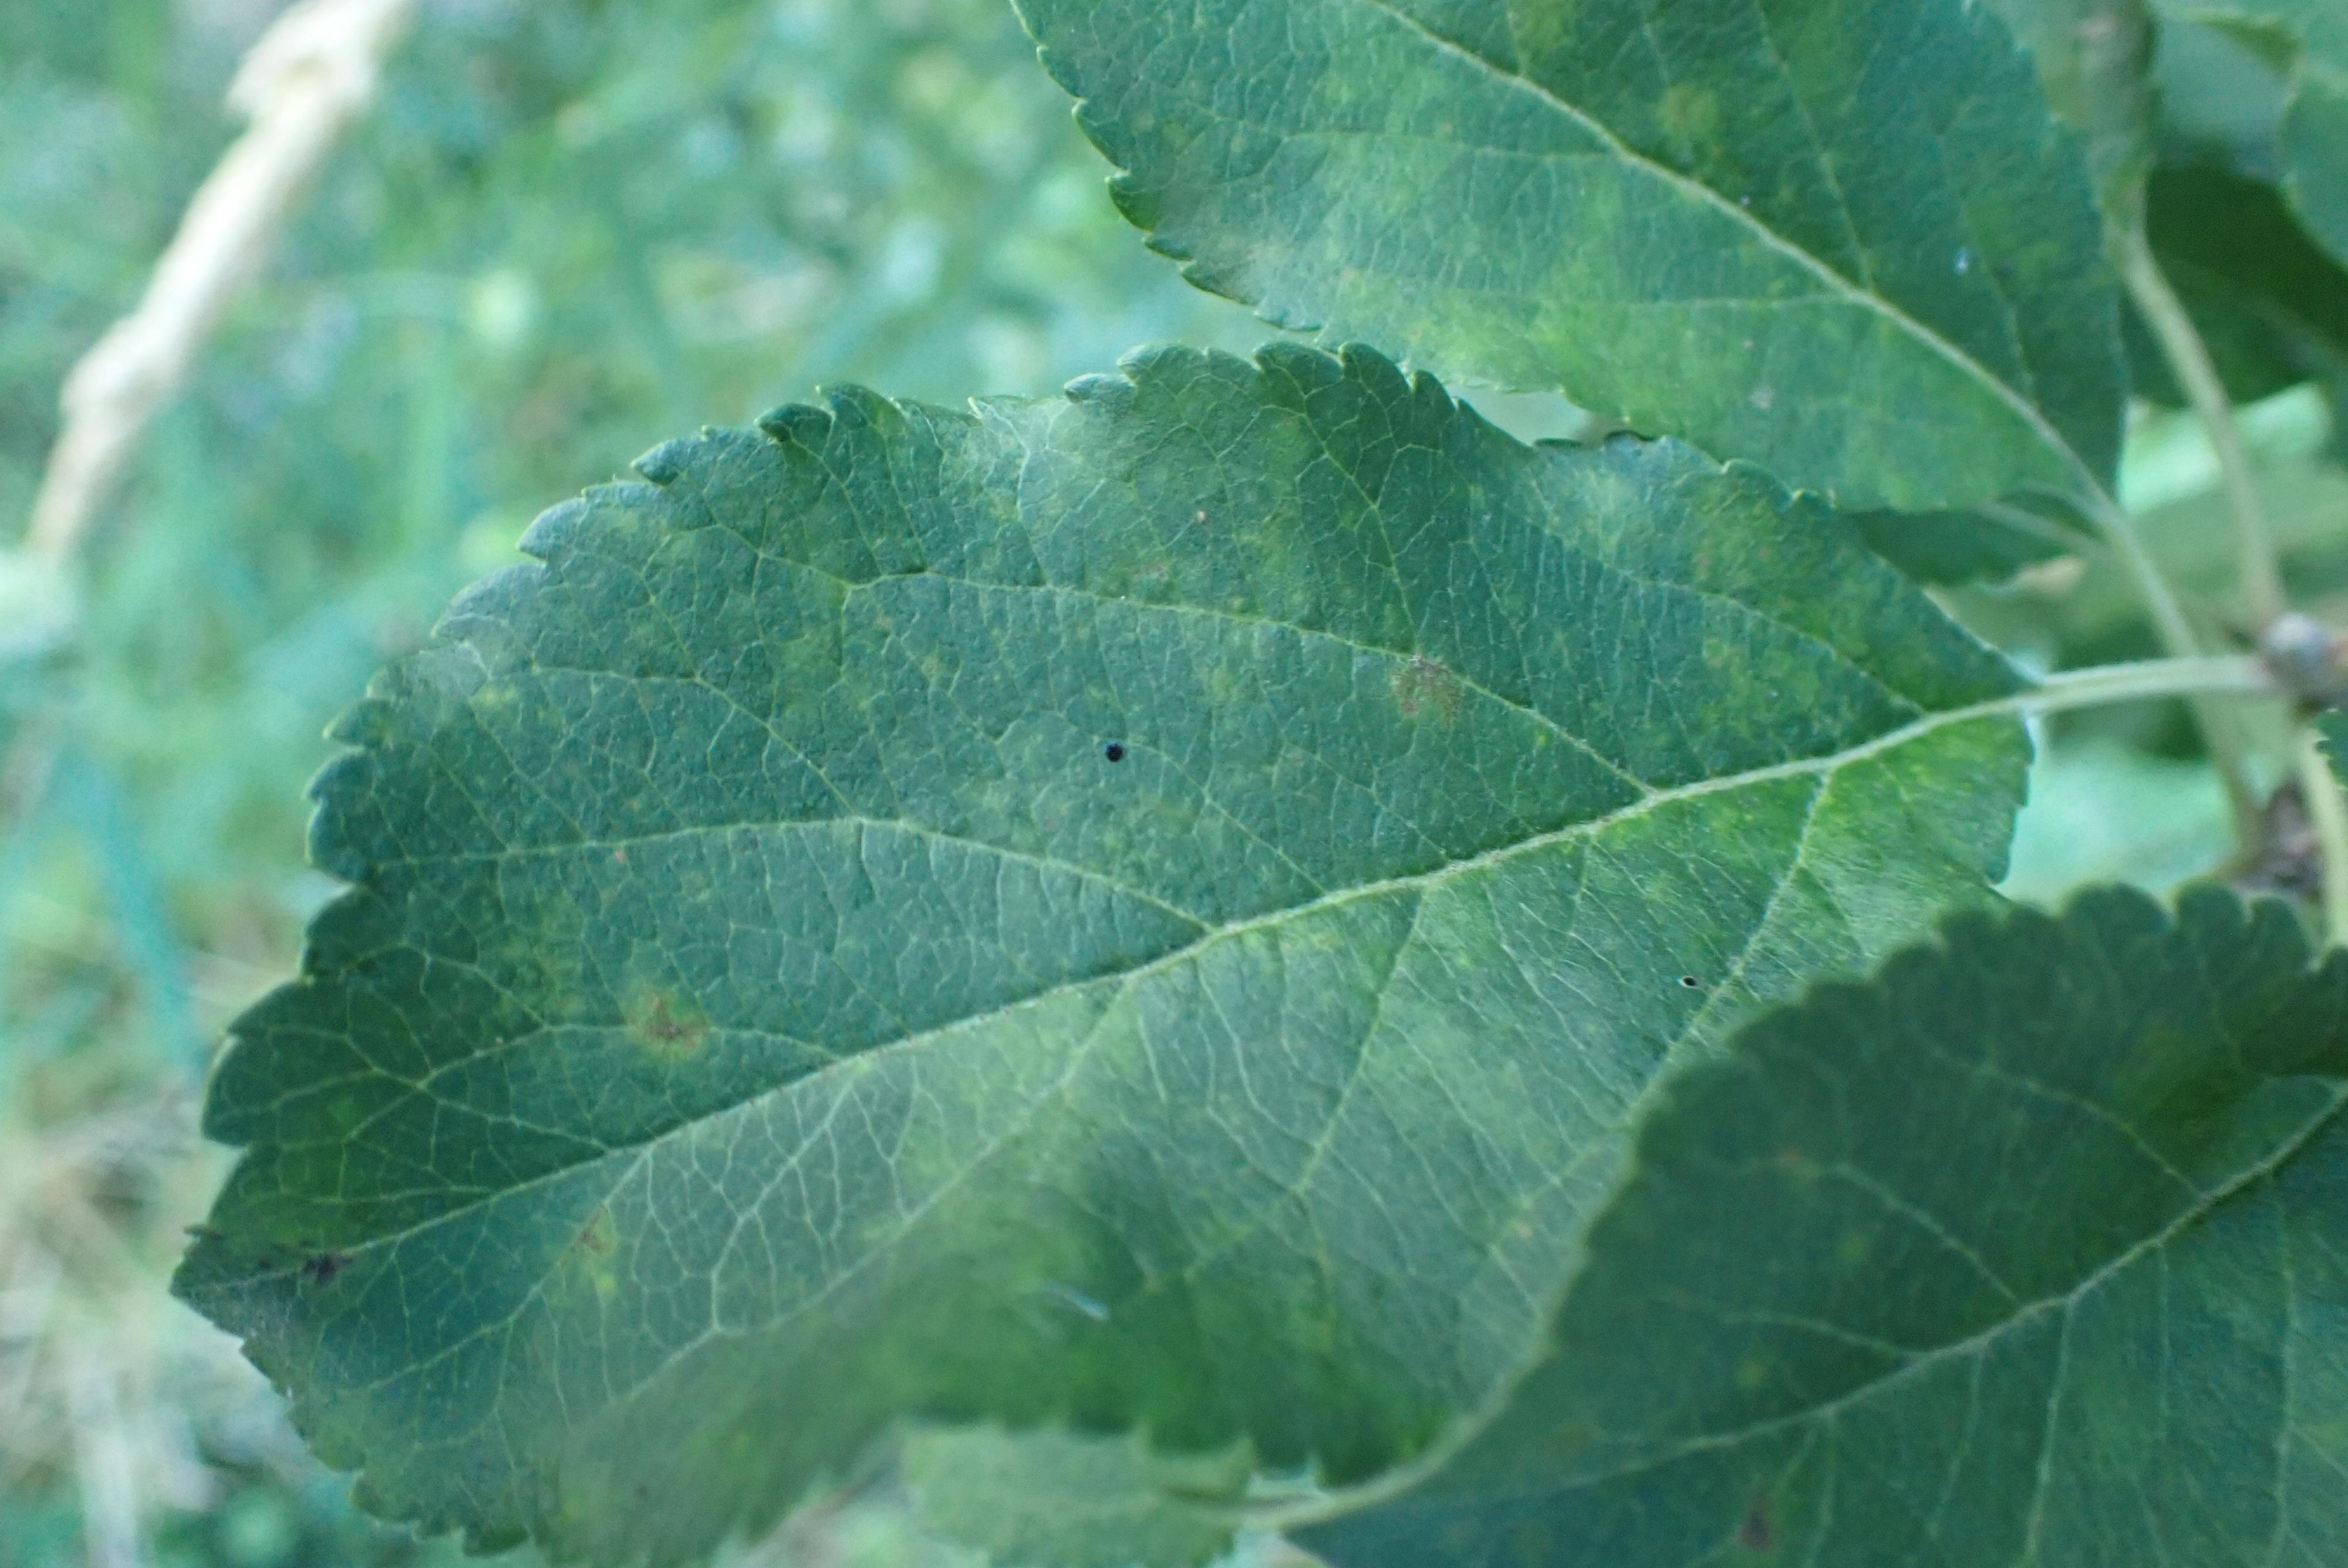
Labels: scab